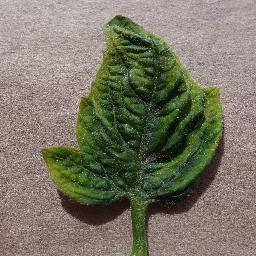
Label: Tomato___Tomato_Yellow_Leaf_Curl_Virus